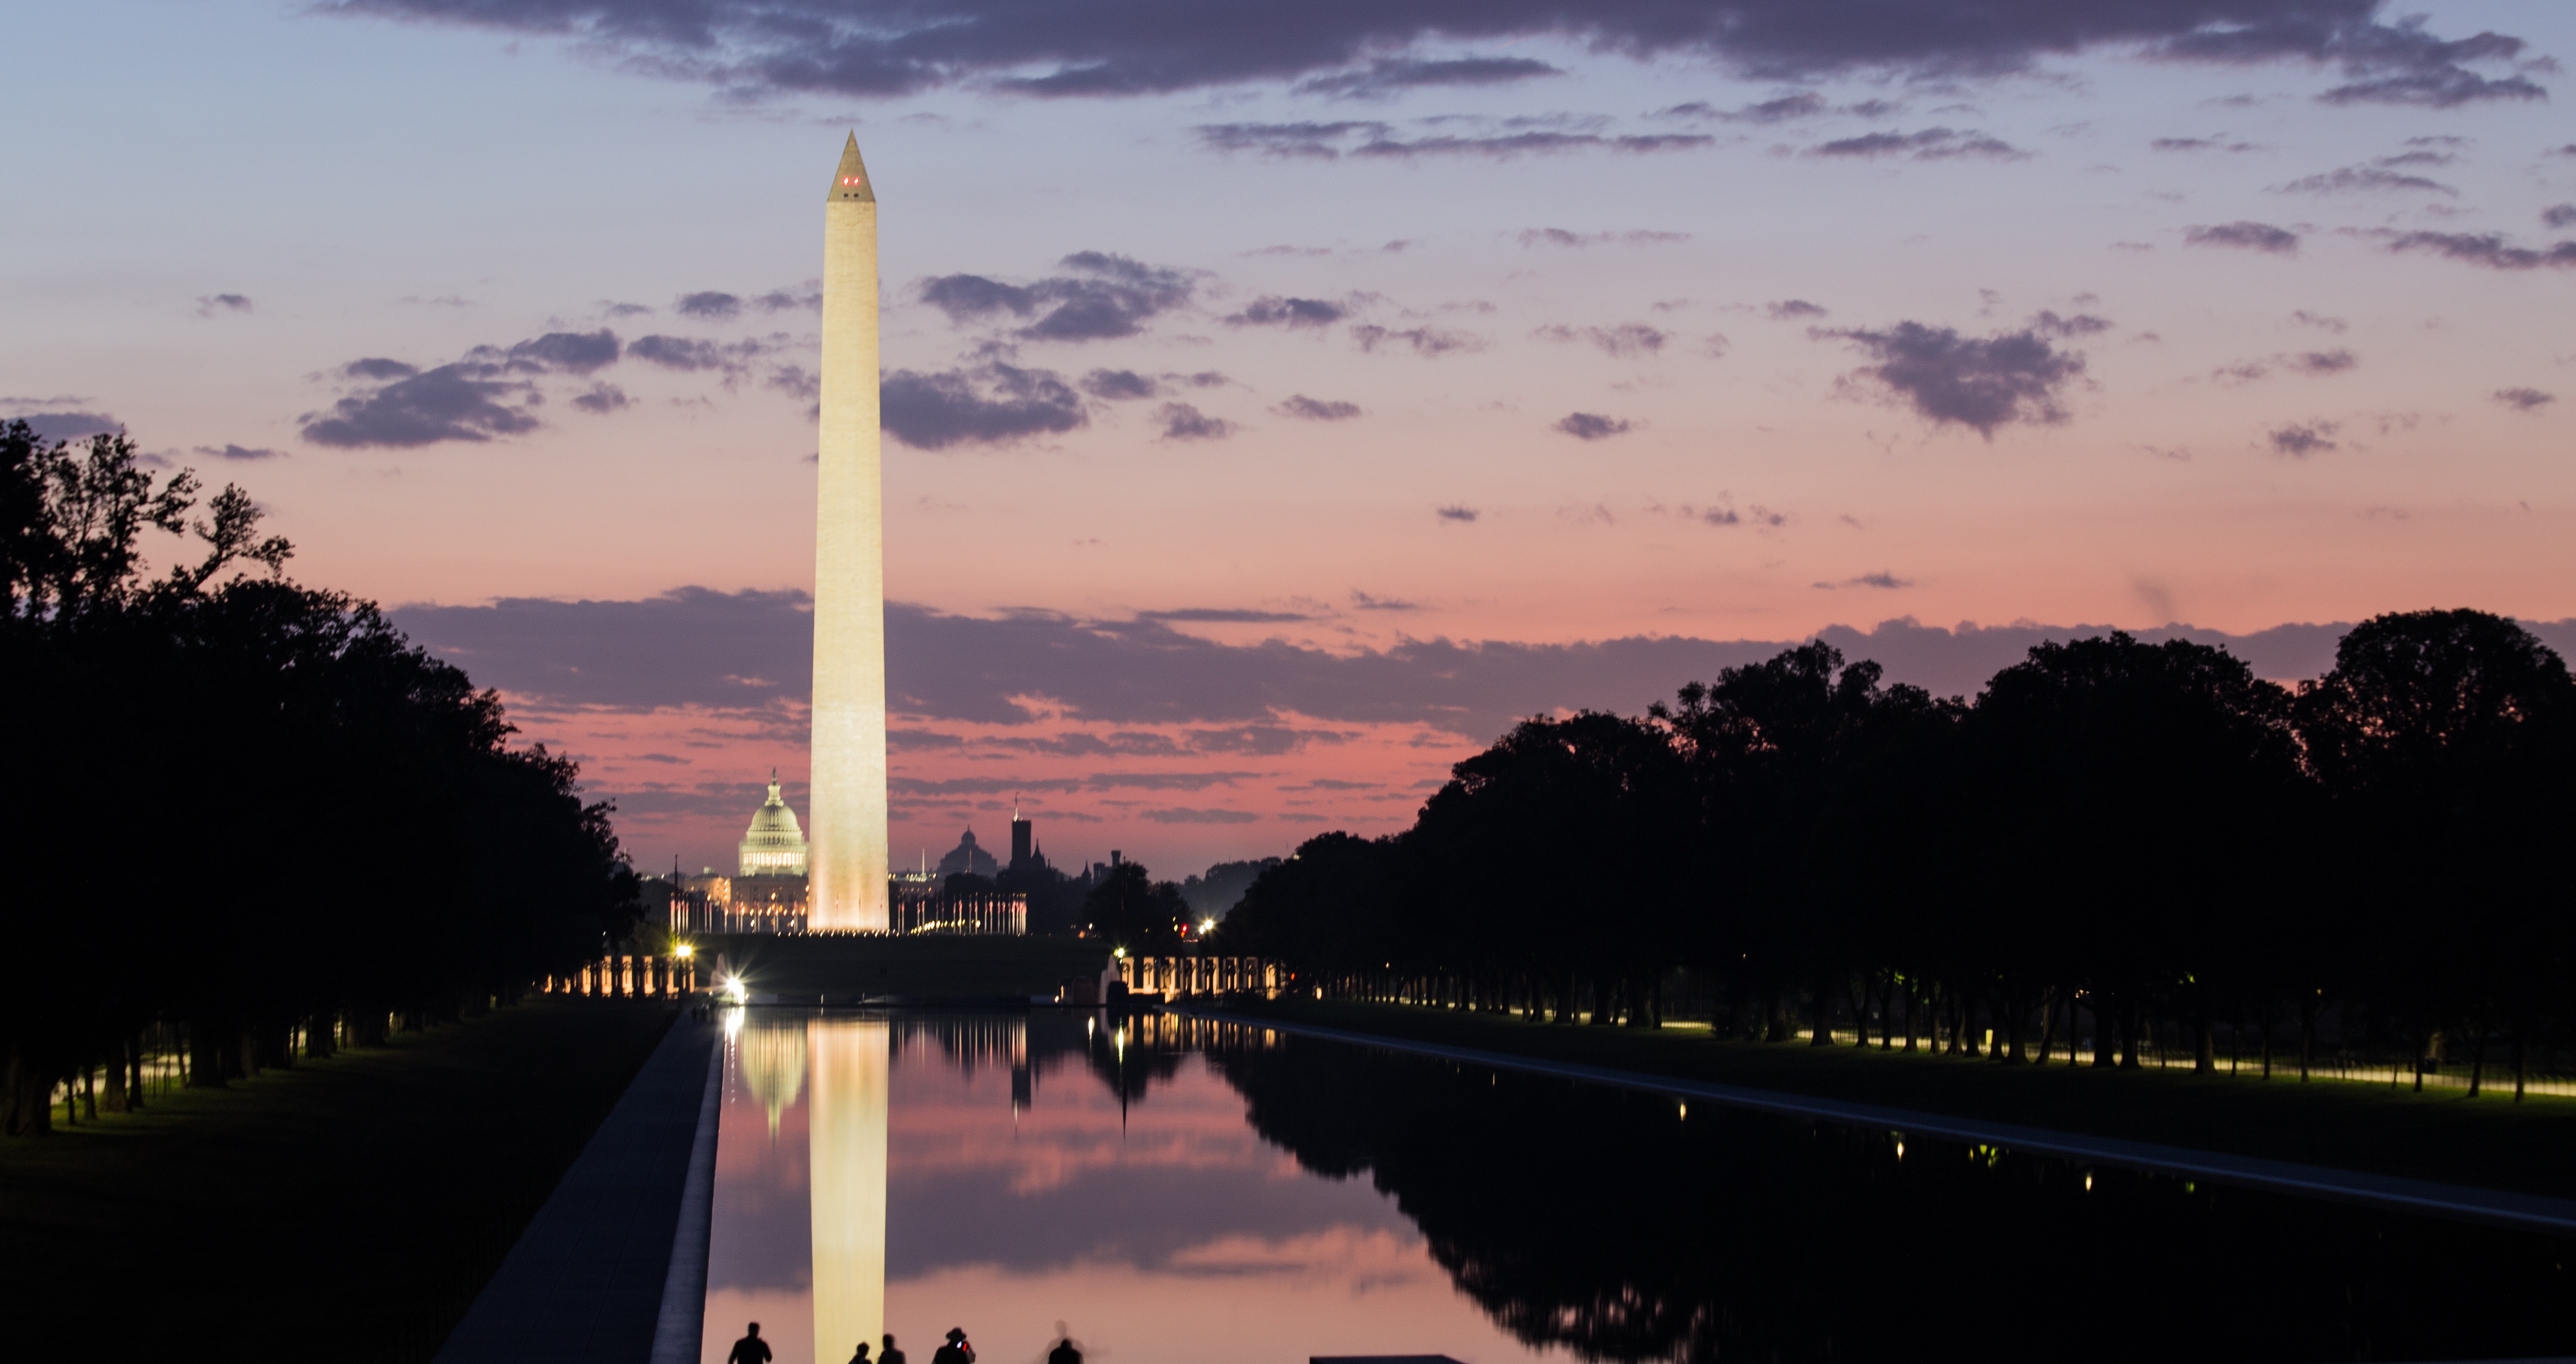
sunrise, sunset, bridge, skyline, morning, dawn, river, cityscape, dusk, evening, reflection, tower, landmark, waterway, washington monument, washington dc, reflecting pool, morning sunrise, nation's capital